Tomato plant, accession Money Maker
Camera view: tilt-top (135 deg); turntable rotation: 180 degrees
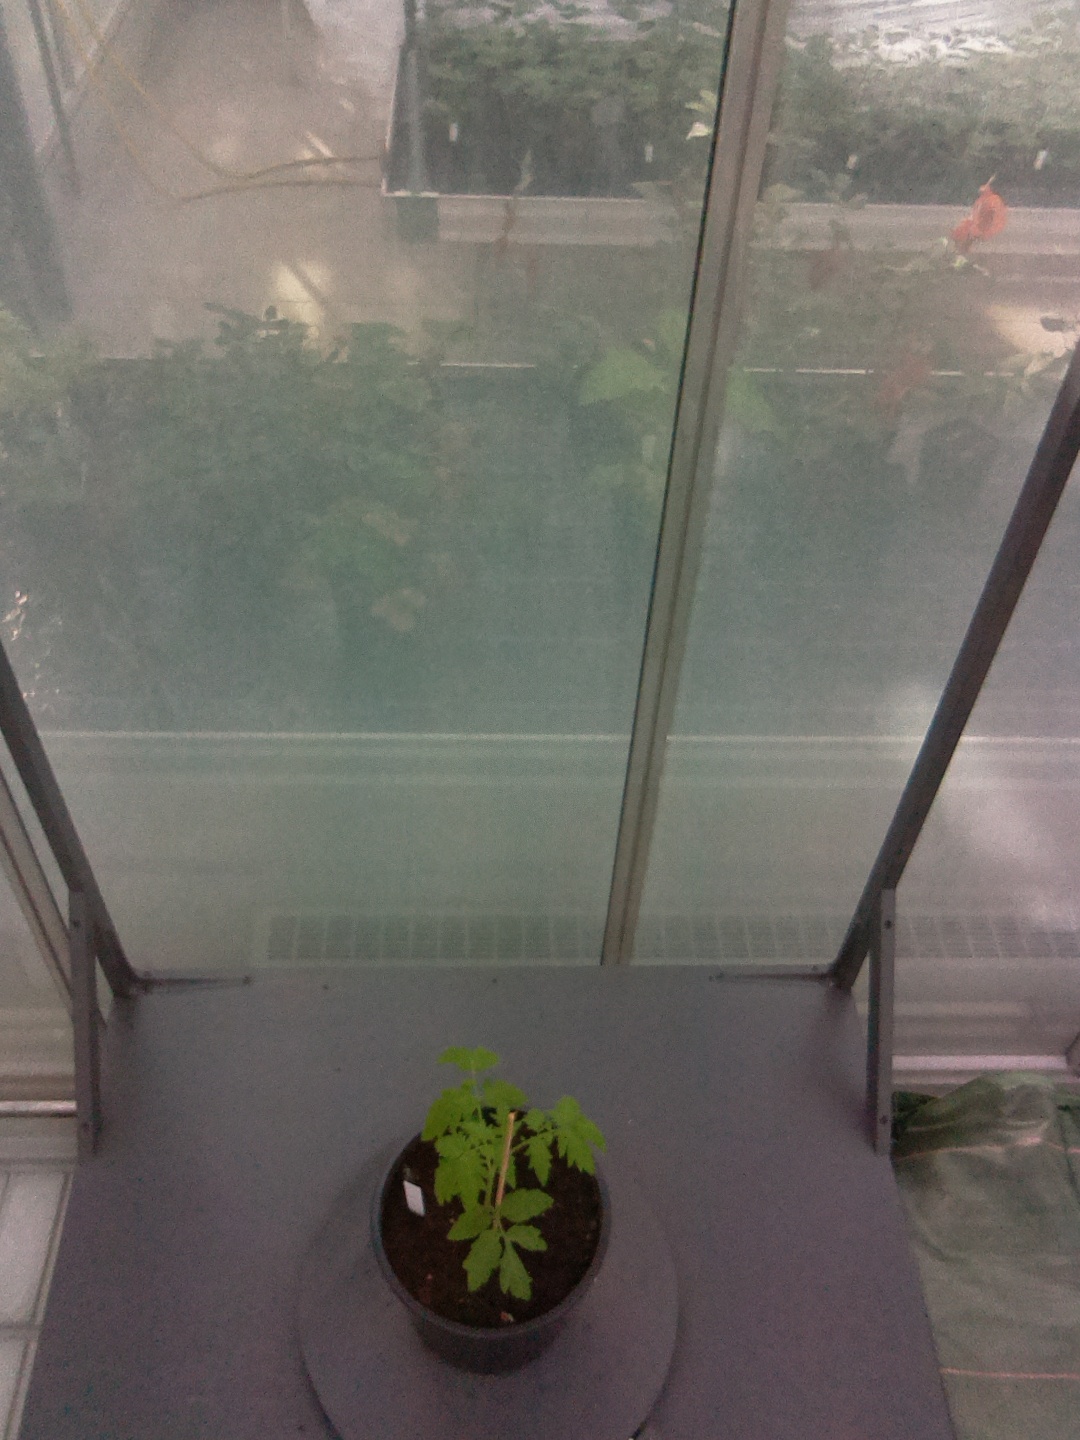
BBCH growth stage 13: 6 of true leaves visible